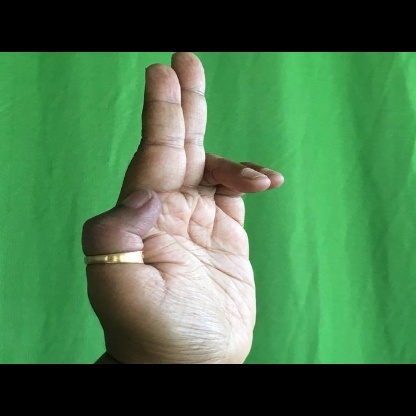
Mudra: Ardhapathaka